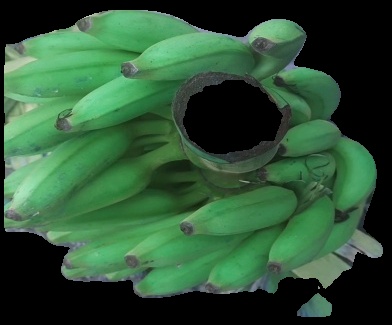
Variety: elakki-bale
Grade: grade2